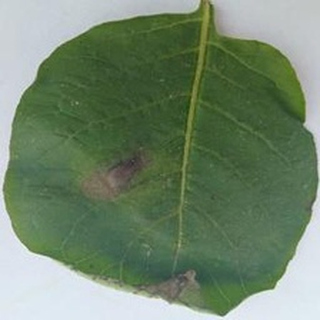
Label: potato_late_blight